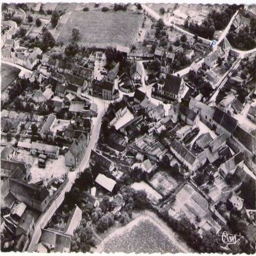
aerial view of the village